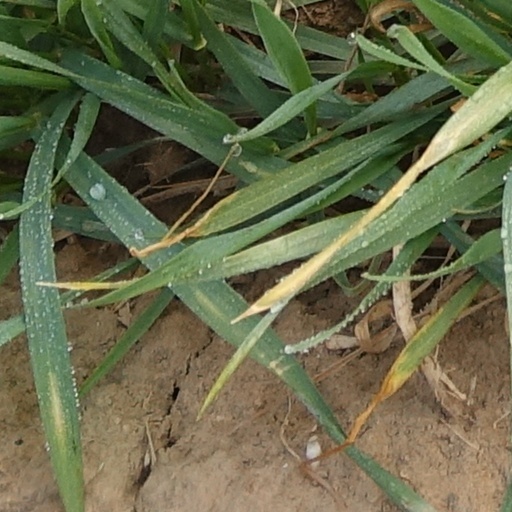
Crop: wheat